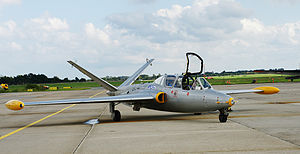
Fouga Magister
Niels Egelund, ejer af den eneste privatejede danske Fouga Magister, i det forreste pilotsæde under Roskilde Airshow 2011
Fouga Magister (OY-FGA) klar til start med ejer og pilot Niels Egelund på plads i det forreste sæde - ved Roskilde Airshow 2011 i Roskilde Lufthavn, Danmark
Fouga Magister – eller Fouga CM.170 Magister – er et tosædet turbojetfly med V-hale, udviklet og produceret af den franske flyproducent Fouga.